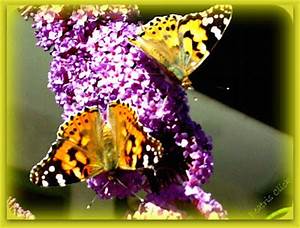
Label: farfalla